Irish language outside Ireland

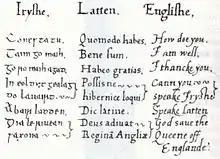
Multilingual phrase book in Irish, Latin and English compiled for Elizabeth I of England by Christopher, Baron Delvin.

Irish speakers of all social classes were to be found in early modern Britain. Irish beggars were common in 16th century England, and from the late 16th century many unskilled Irish labourers settled in Liverpool, Bristol and London. Aristocratic Irish speakers included the Nugent brothers, members of Ireland's "Old English" community: Christopher Nugent, 9th Baron Delvin, who wrote an Irish-language primer for Elizabeth I, and William Nugent, an Irish language poet who is known to have been at Oxford in 1571. Shakespeare's plays contain one line in Irish, "Caleno custore me" in Act IV Scene 4 of Henry V. This was the title of a traditional song in Irish, "Is Cailín ó Chois tSiúre mé" ("I'm a young girl from the bank of the Suir").